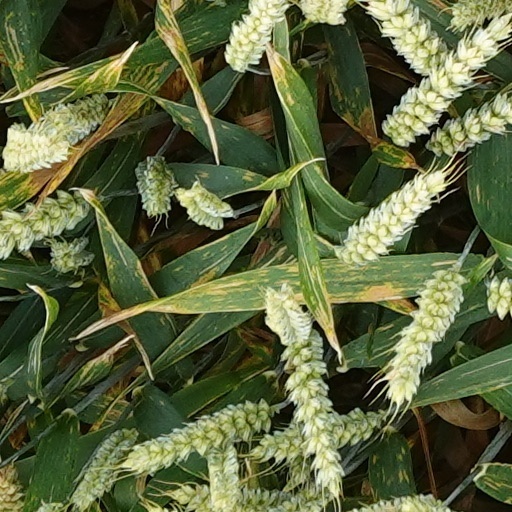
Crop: wheat